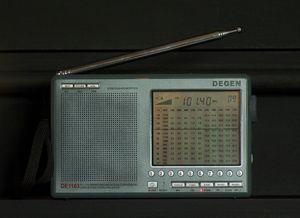
Le DE1103 est un récepteur mondial de radiodiffusion en ondes courtes est utilisée par les radios internationales, qui proposent leurs programmes dans différentes langues à différents horaires. Un récepteur mondial (bande FM, ondes courtes, onde moyenne) avec modulation en bande latérale unique et double conversion par Degen